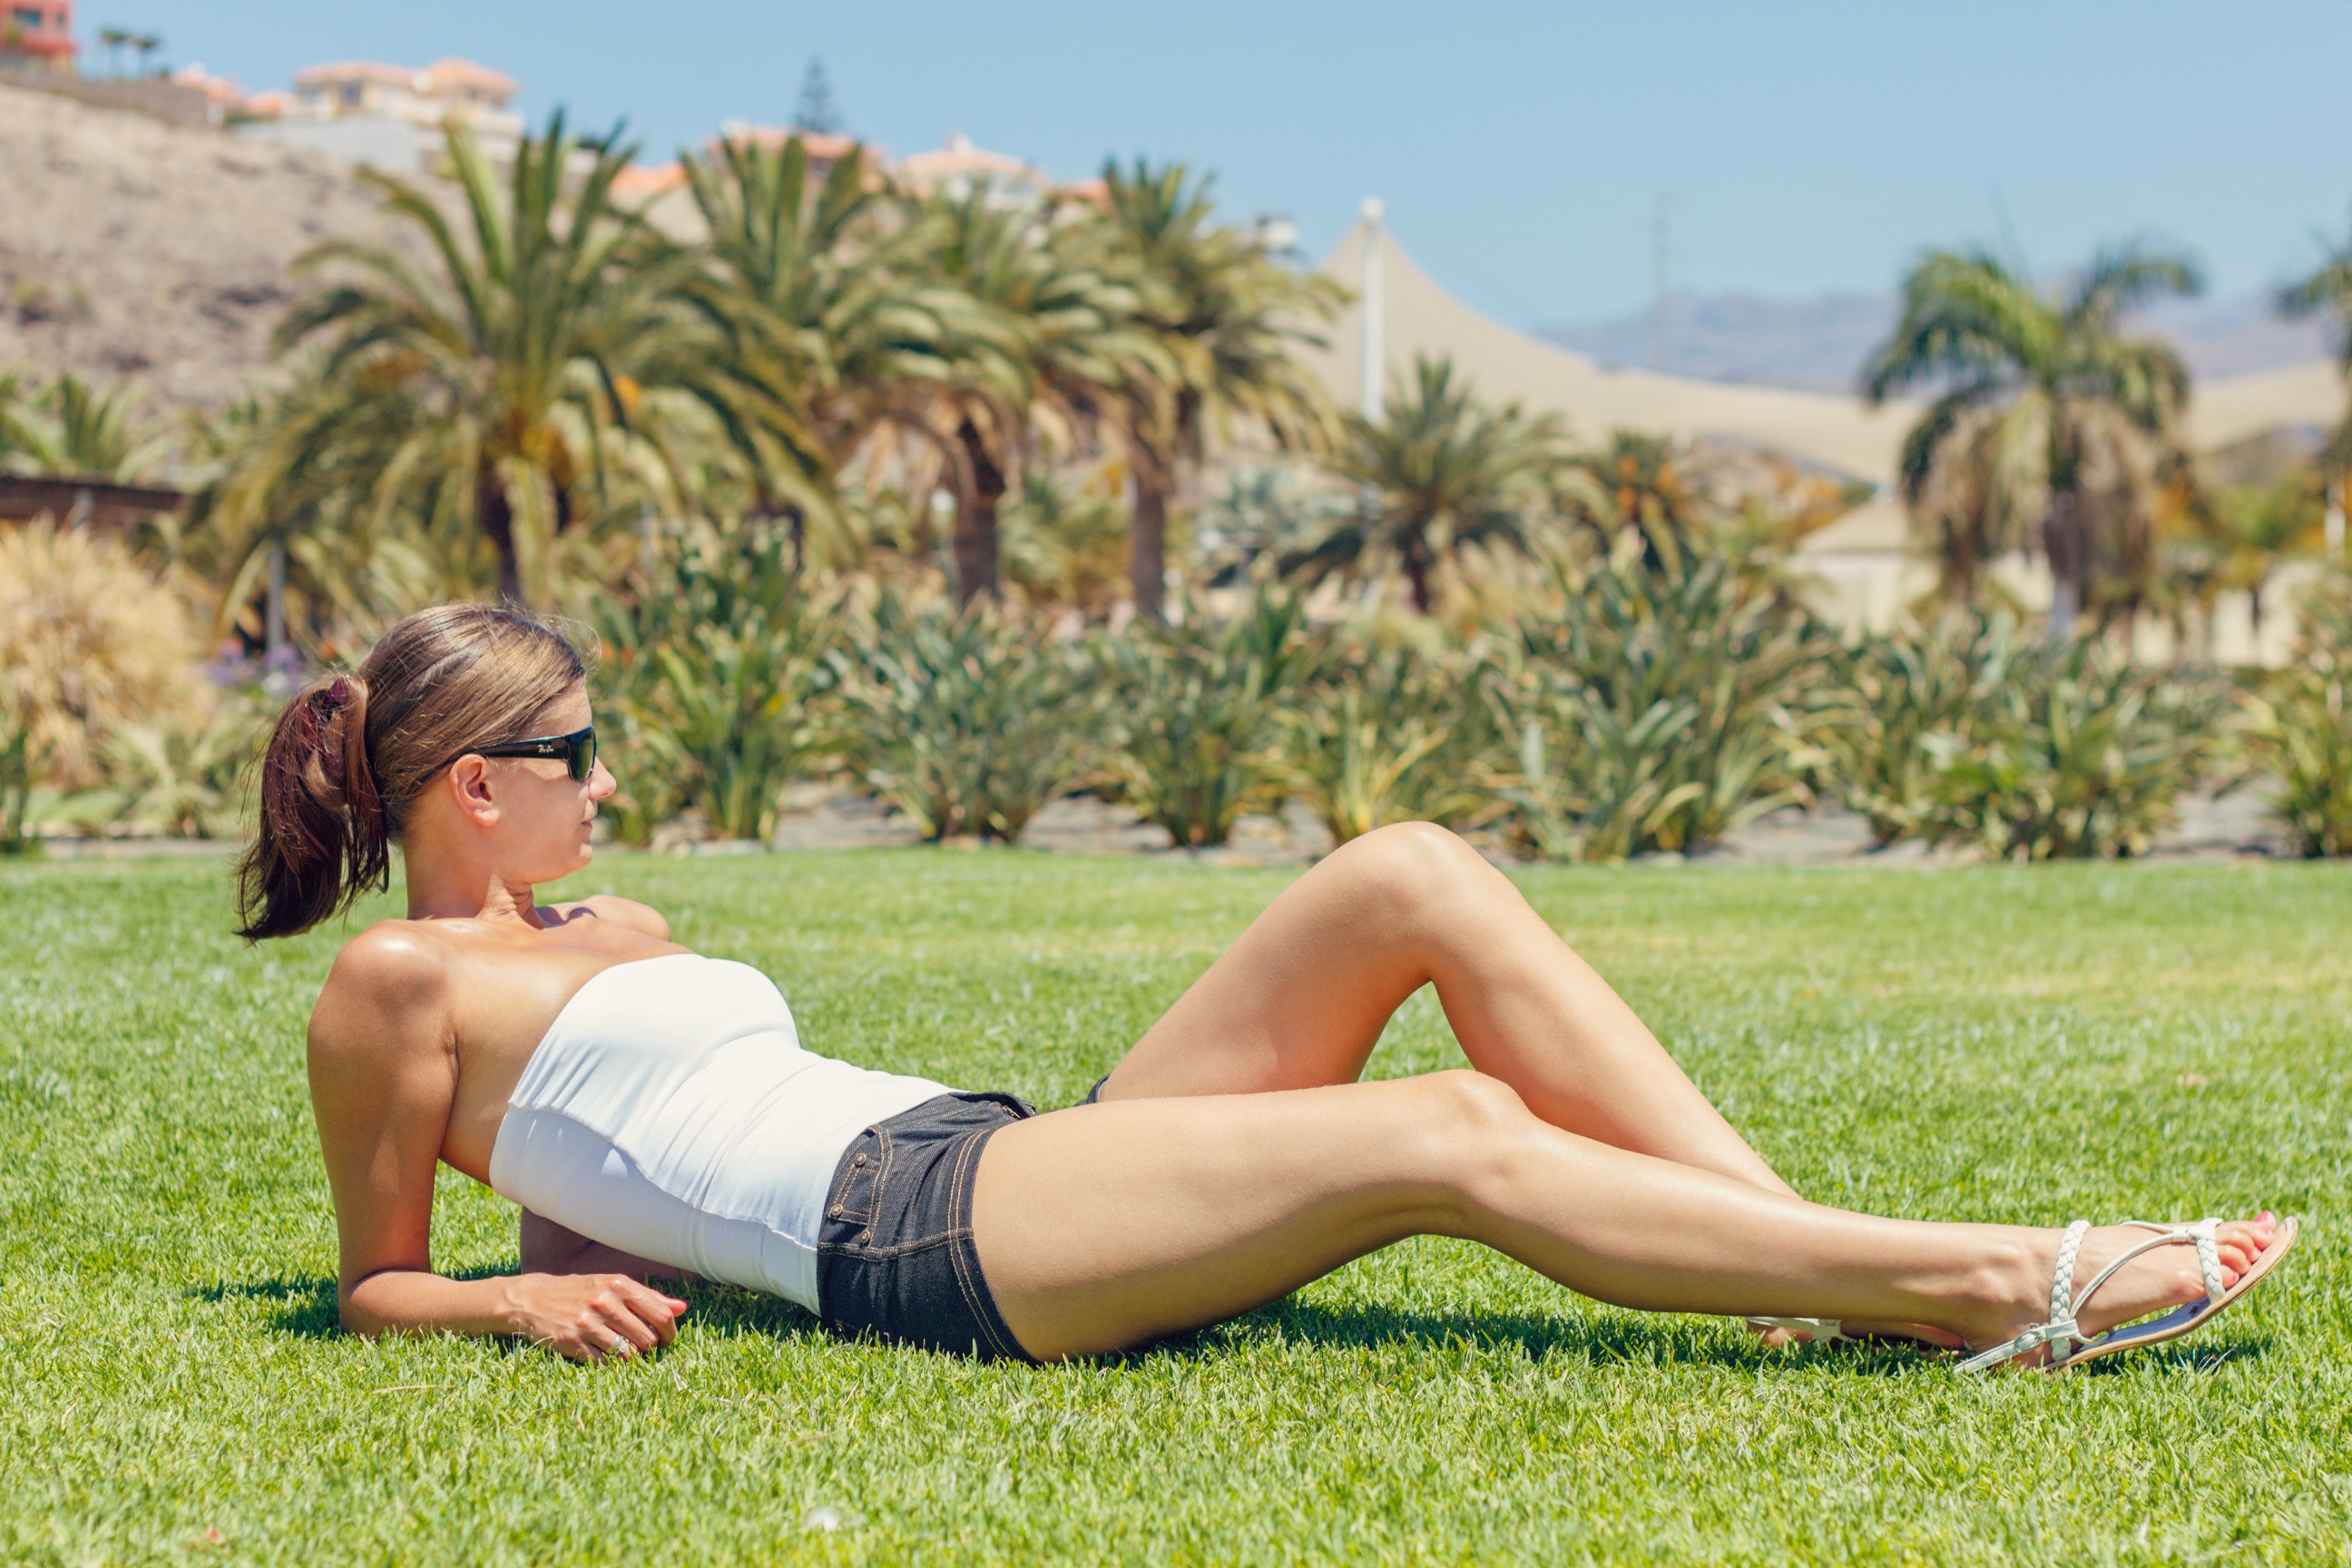
grass, human leg, beauty, leg, thigh, sun tanning, fashion, summer, physical fitness, arm, vacation, model, abdomen, muscle, sitting, exercise, knee, leisure, plant, shorts, meadow, photo shoot, stretching, crunch, stomach, pilates, beach